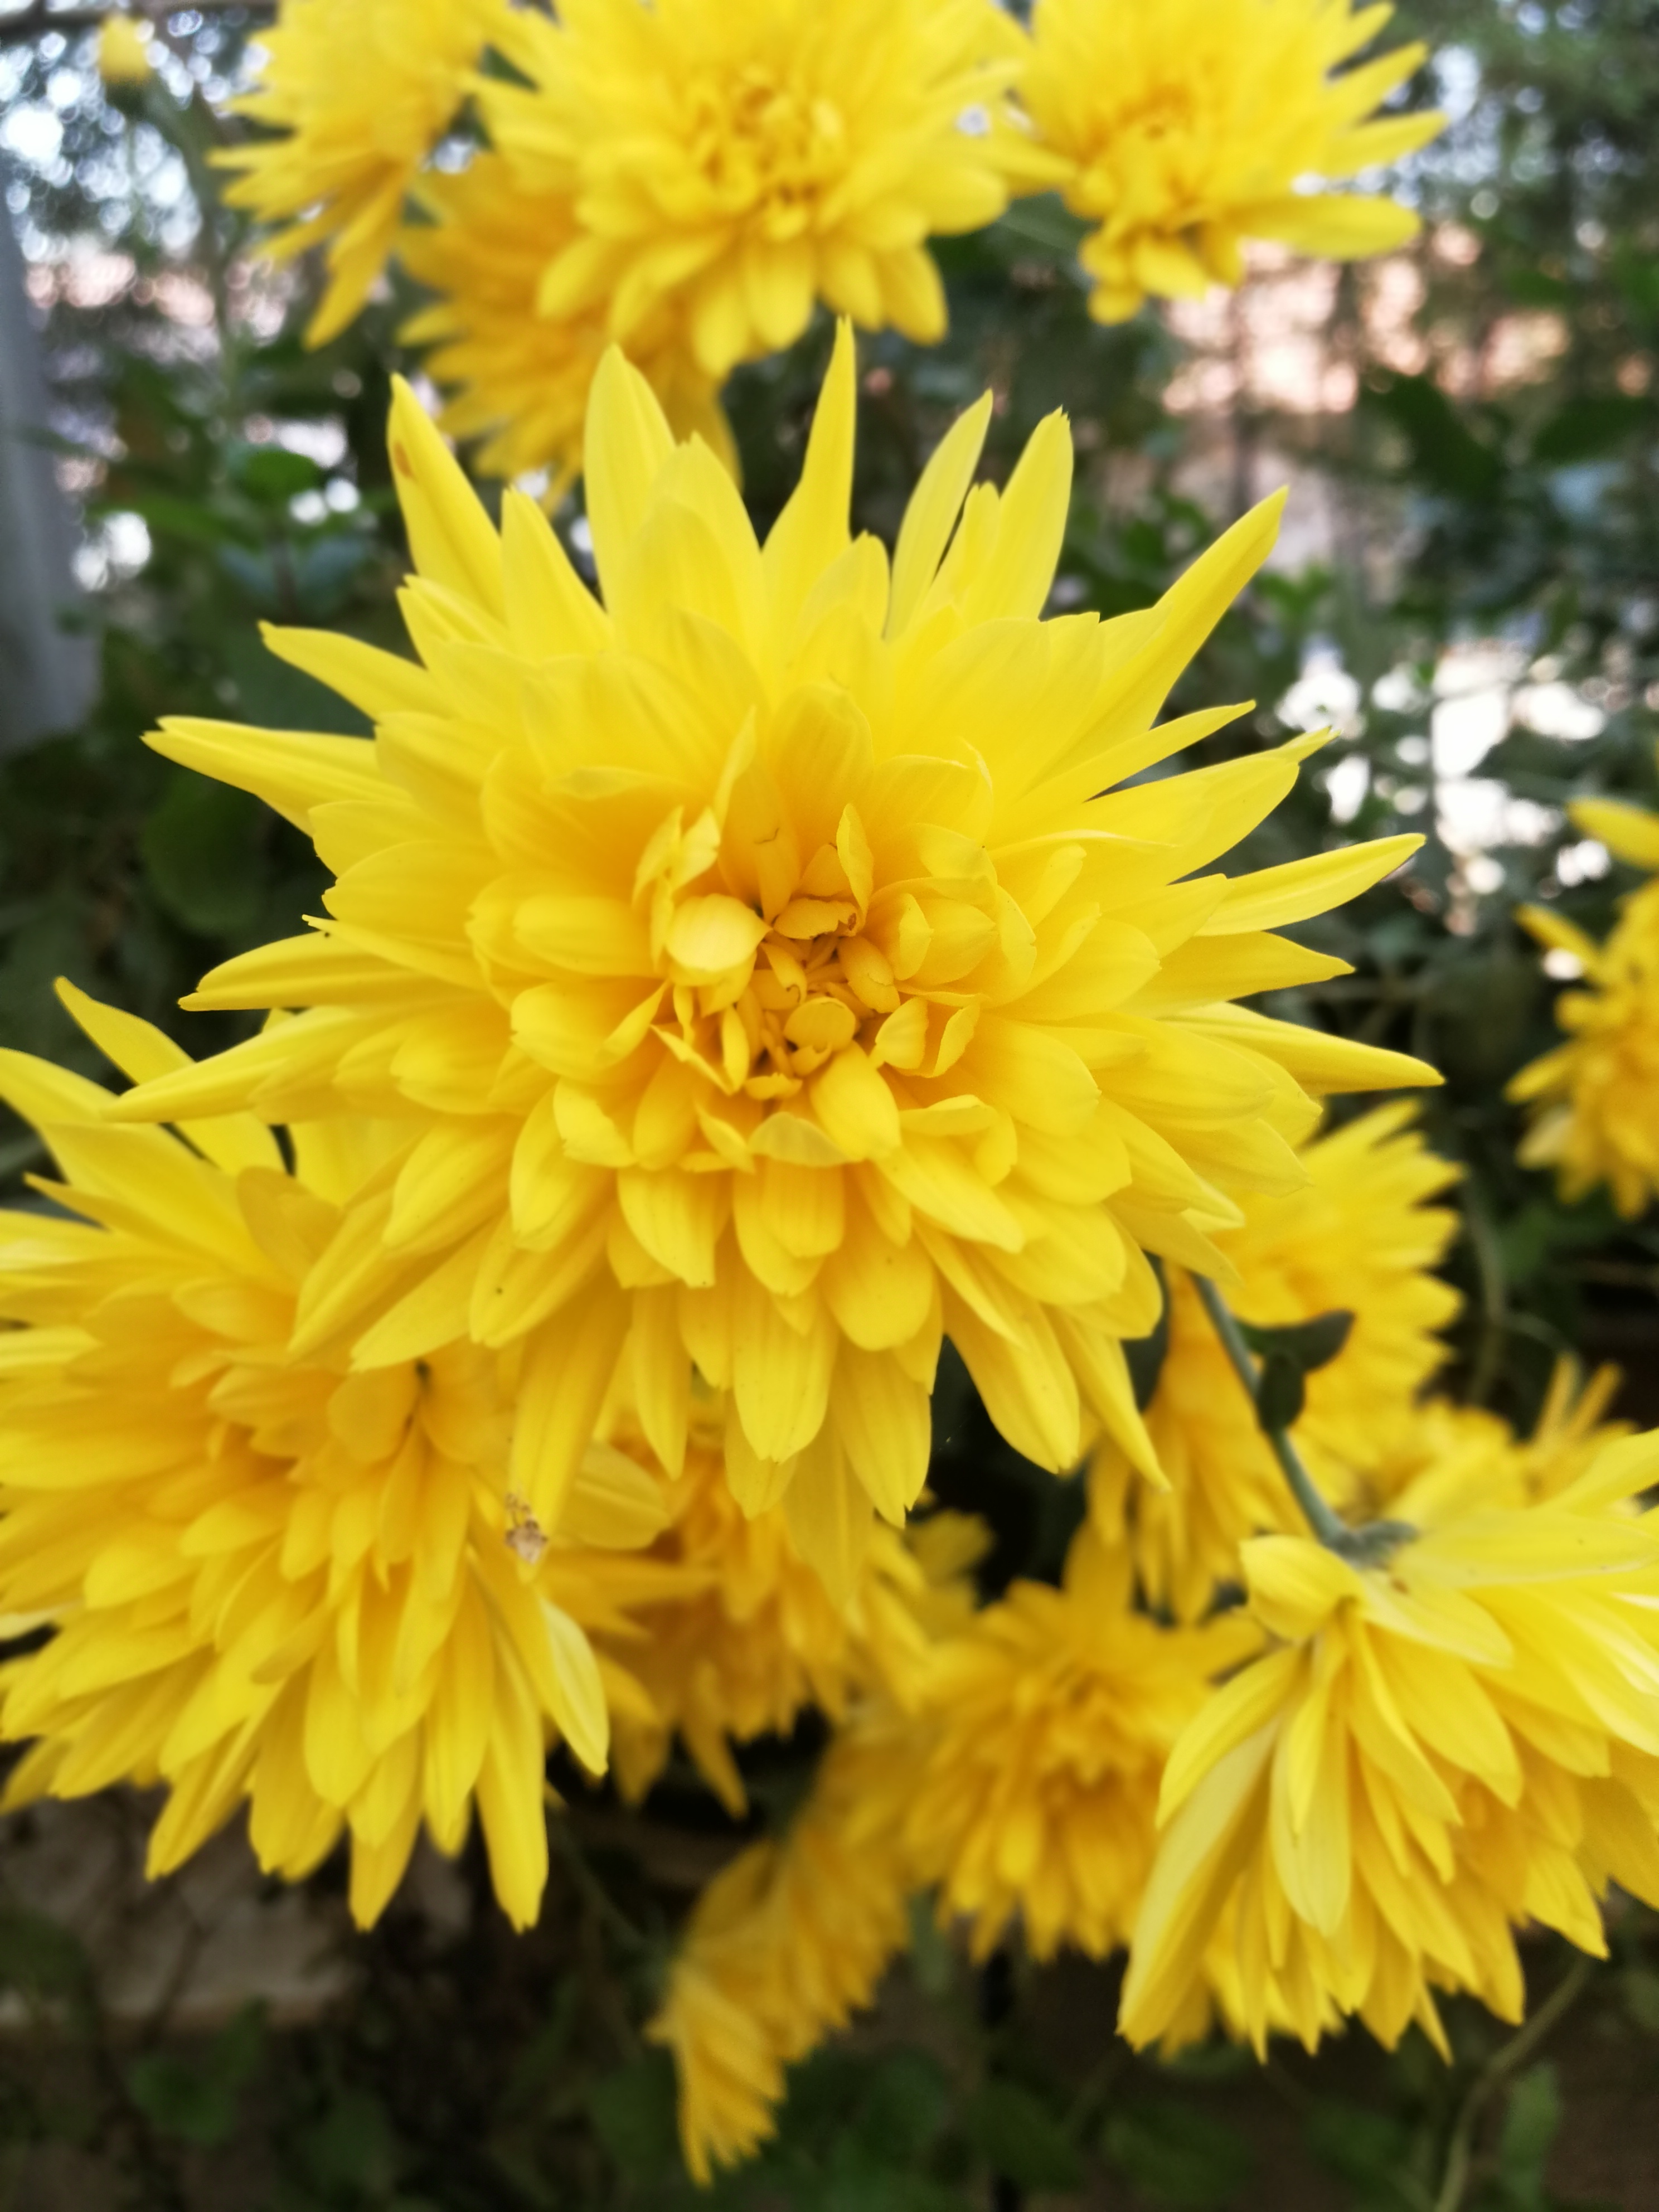
yellow, flower, chrysanthemum, plant, petal, flowering plant, annual plant, daisy family, pollen, groundcover, wildflower, landscape, dandelion, herbaceous plant, Forb, herb, sow thistles, Crepis paludosa, sunflower, plant stem, perennial plant, asterales, floristry, grass